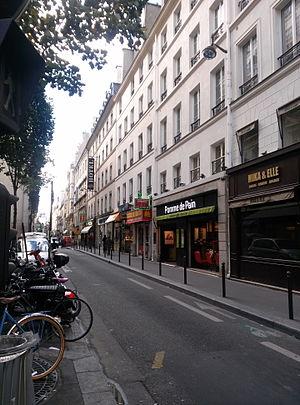
Vue de la rue de Provence à Paris depuis le croisement avec la rue de la Chaussée d'Antin, vers le numéro 80
L'incendie de l'hôtel Paris-Opéra a eu lieu dans la nuit du 14 au 15 avril 2005 au 76 rue de Provence à Paris et a fait vingt-quatre morts dont onze enfants. C'est l'incendie le plus meurtrier qui ait eu lieu dans Paris depuis la Libération.